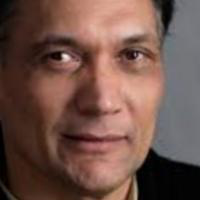
Age group: age 41-55